Marvin Compper

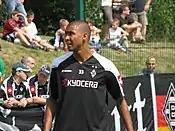
Compper in the Borussia Mönchengladbach shirt during his three–year spell there.

During the 2002–03 season, Compper moved from the youth team of the VfB Stuttgart to the amateur team of Borussia Mönchengladbach. Shortly after joining the club, he was assigned to the U19 side and eventually to the Borussia Mönchengladbach II side. In July 2005, he signed his first professional contract which ran until 2008.